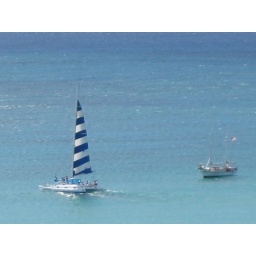
Pretty sailboat in on beach hotel